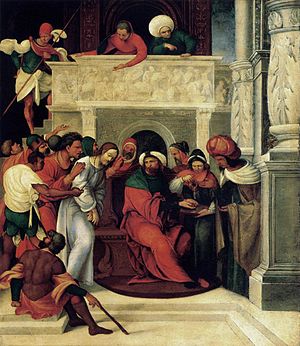
Pontius Pilatus
Pontius Pilatus var romersk præfekt i Judæa og Samaria 26-36 e.Kr. Han blev fulgt af Marcellus.